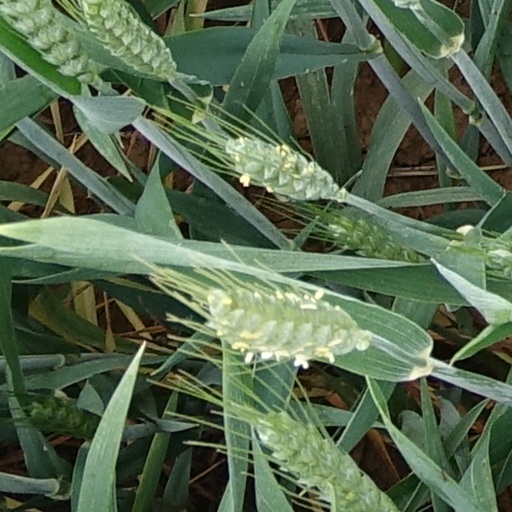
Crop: wheat